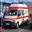
Label: ambulance